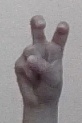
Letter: toot